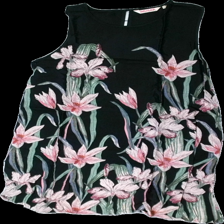
View: back
Type: Dress
Category: Ladies
Brand: Indiska
Colors: Black, Pink, Green
Material: 100% visc
Pattern: Floral print
Size: M
Season: Summer
Price range: 50-100
Recommended usage: Reuse